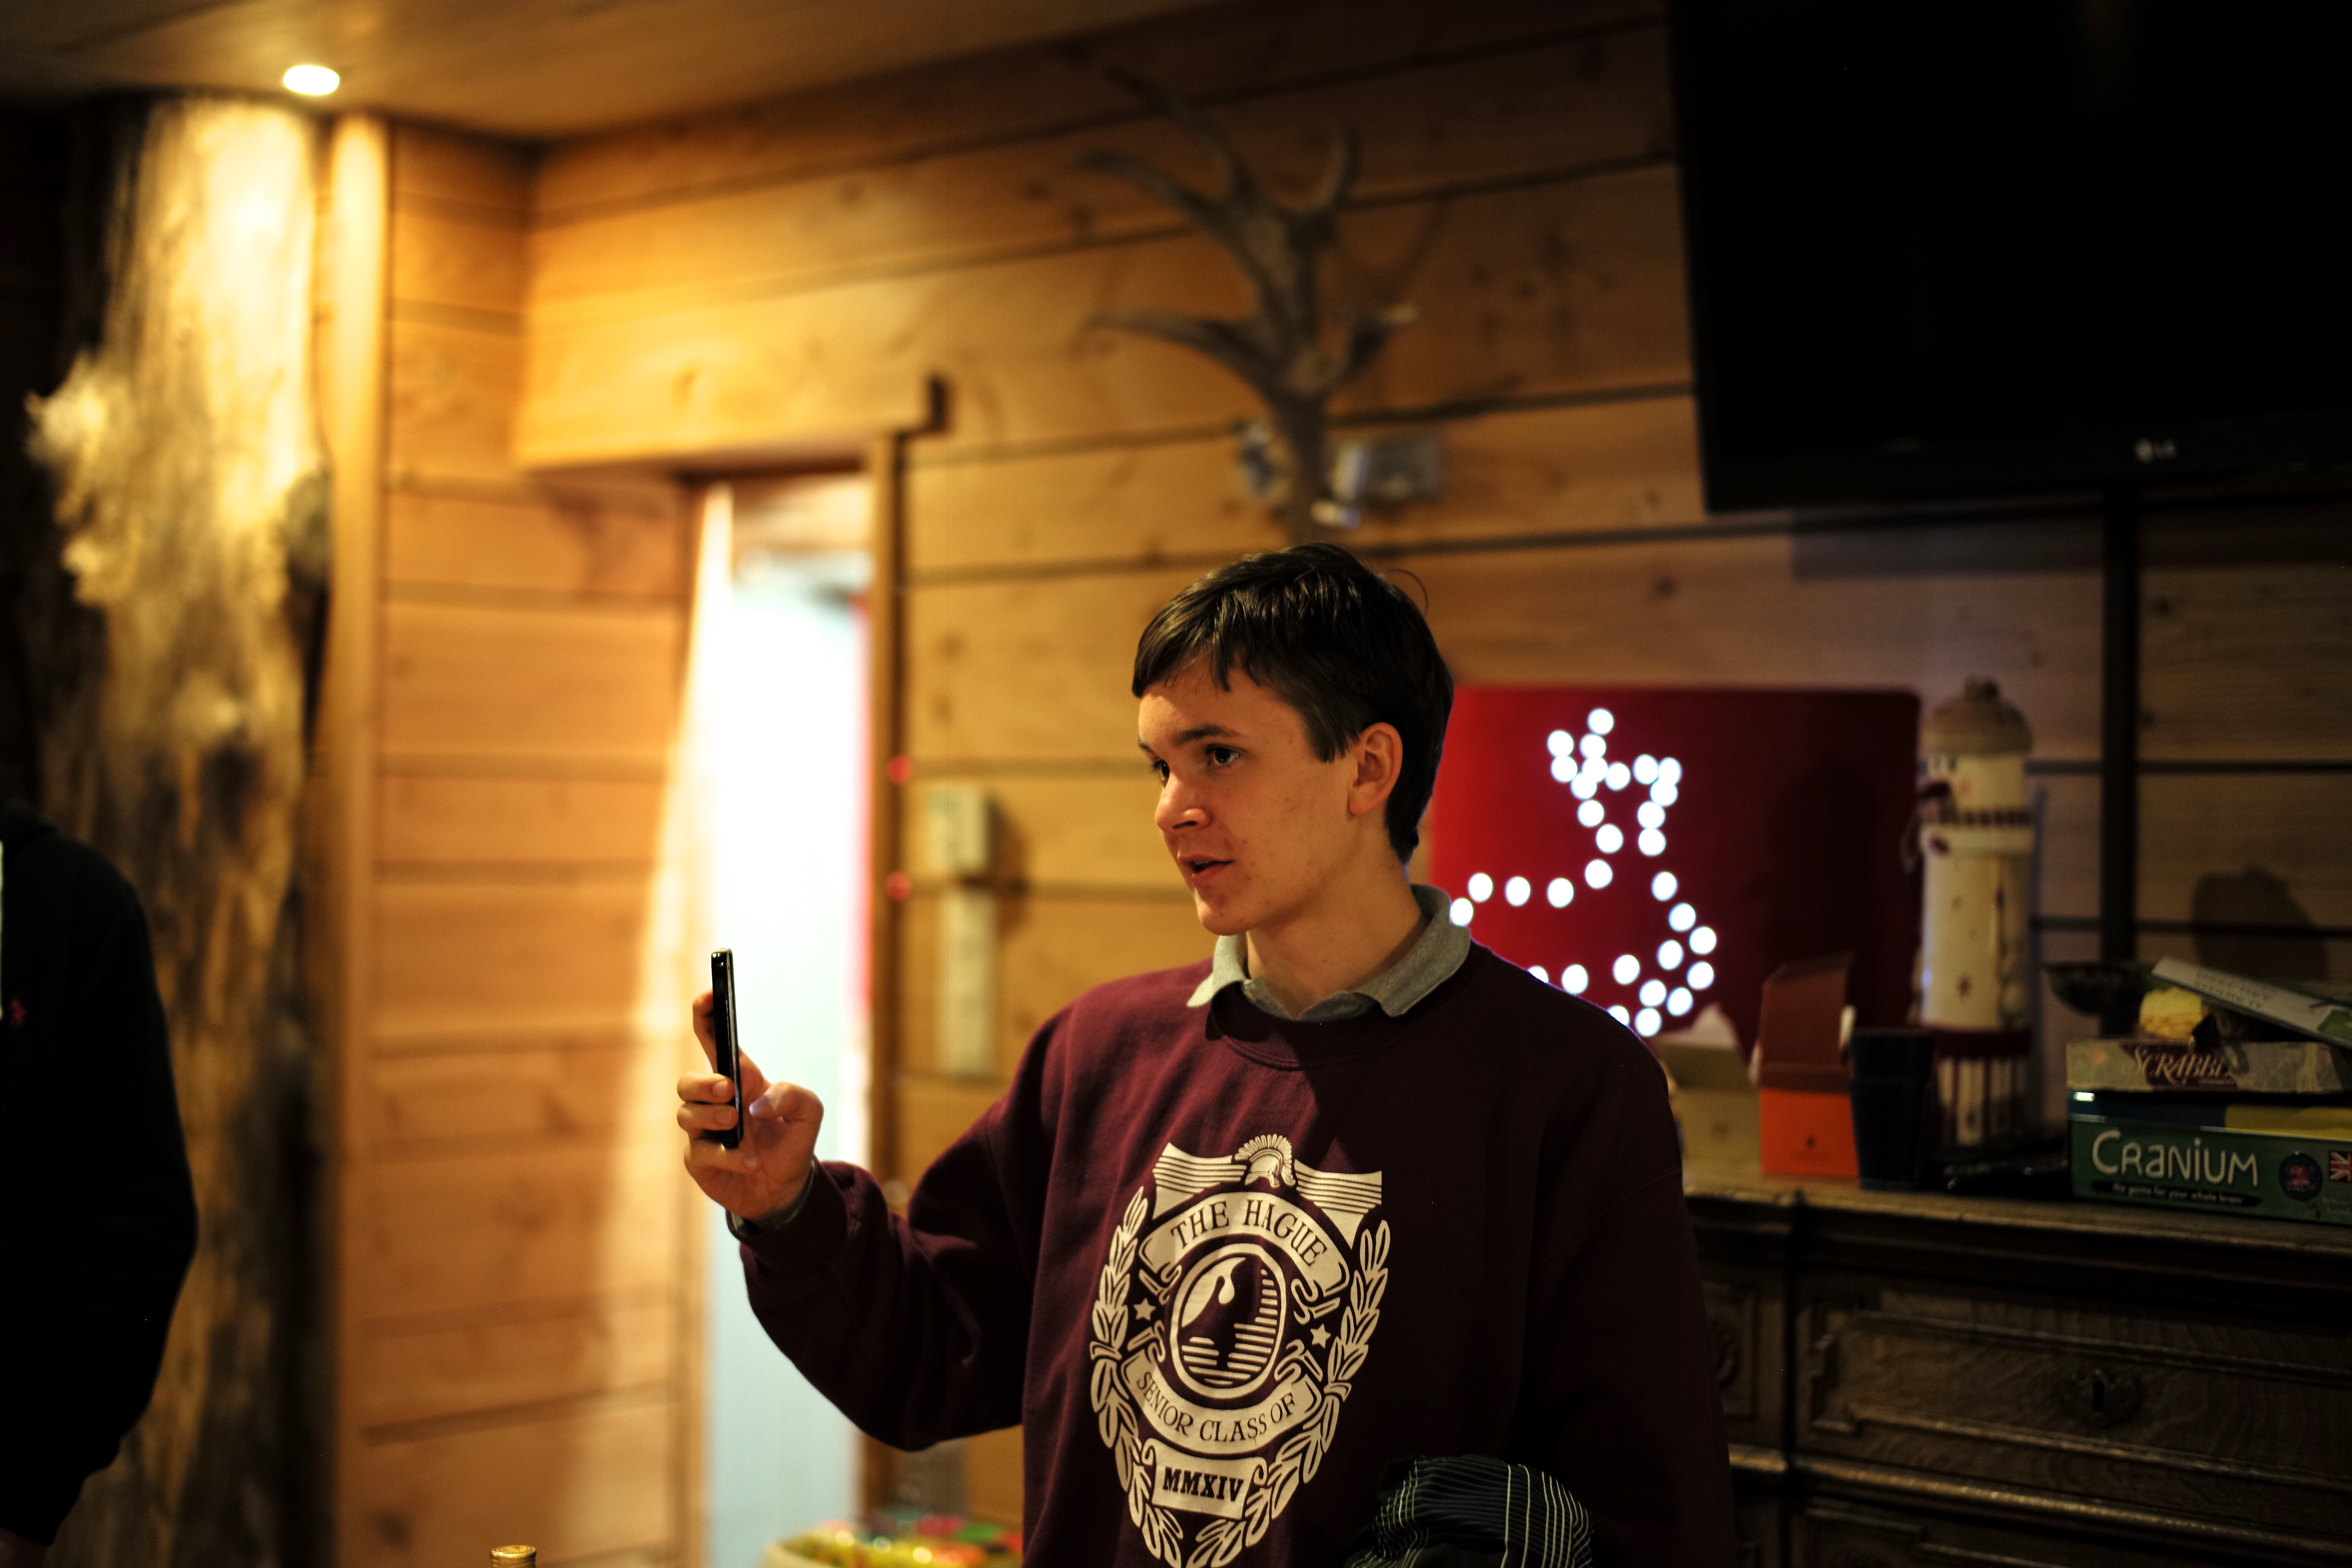
nature, hiking, night, travel, europe, spring, belgium, fun, event, leica, ardennes, stoumont